History of Carmona, Spain

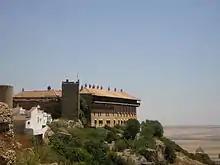
Parador on the site of the "Alcazar del Rey Don Pedro"

Peter I left Carmona a legacy of several important architectural works, although some of them are in ruins today. Carmona had three castles, two defending the Seville and Cordoba gates, and a third set in the highest elevation of the city, as a last refuge to defend against an external enemy or a revolt of its own inhabitants. Peter made the decision to restore the old Muslim palace of the "Real Alcázar", today called the "Alcázar de Arriba" (Upper Fortress) or "Alcázar del rey Don Pedro", and strengthened it with a new barbican and two large square towers. He recalled the same artisans who built the Alcázar of Seville to construct its towers and exterior gate, and also to decorate the inside, thus converting the fortress into a lavish palace. He commanded another fortification, the "Alcázar de la Reina", to be built across from the "Puerta de Córdoba". It was partially demolished in 1501, however, with the permission of Queen Isabella.